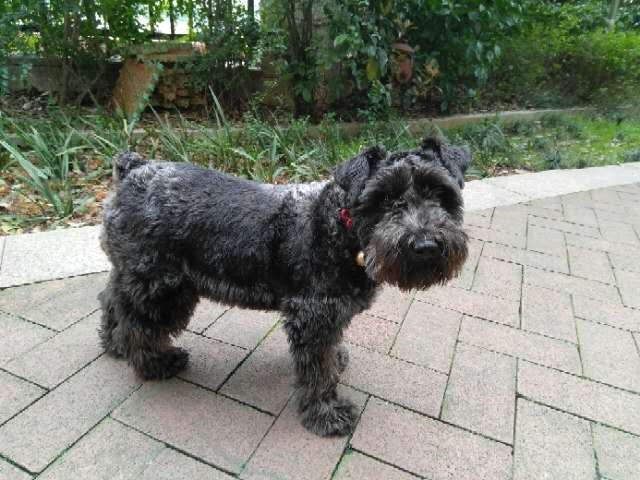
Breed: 2342-n000102-miniature_schnauzer